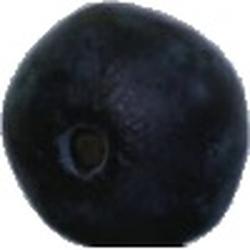
Label: Blueberry